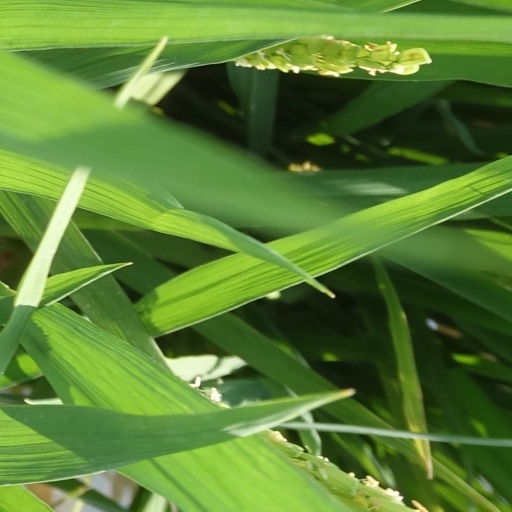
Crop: rice